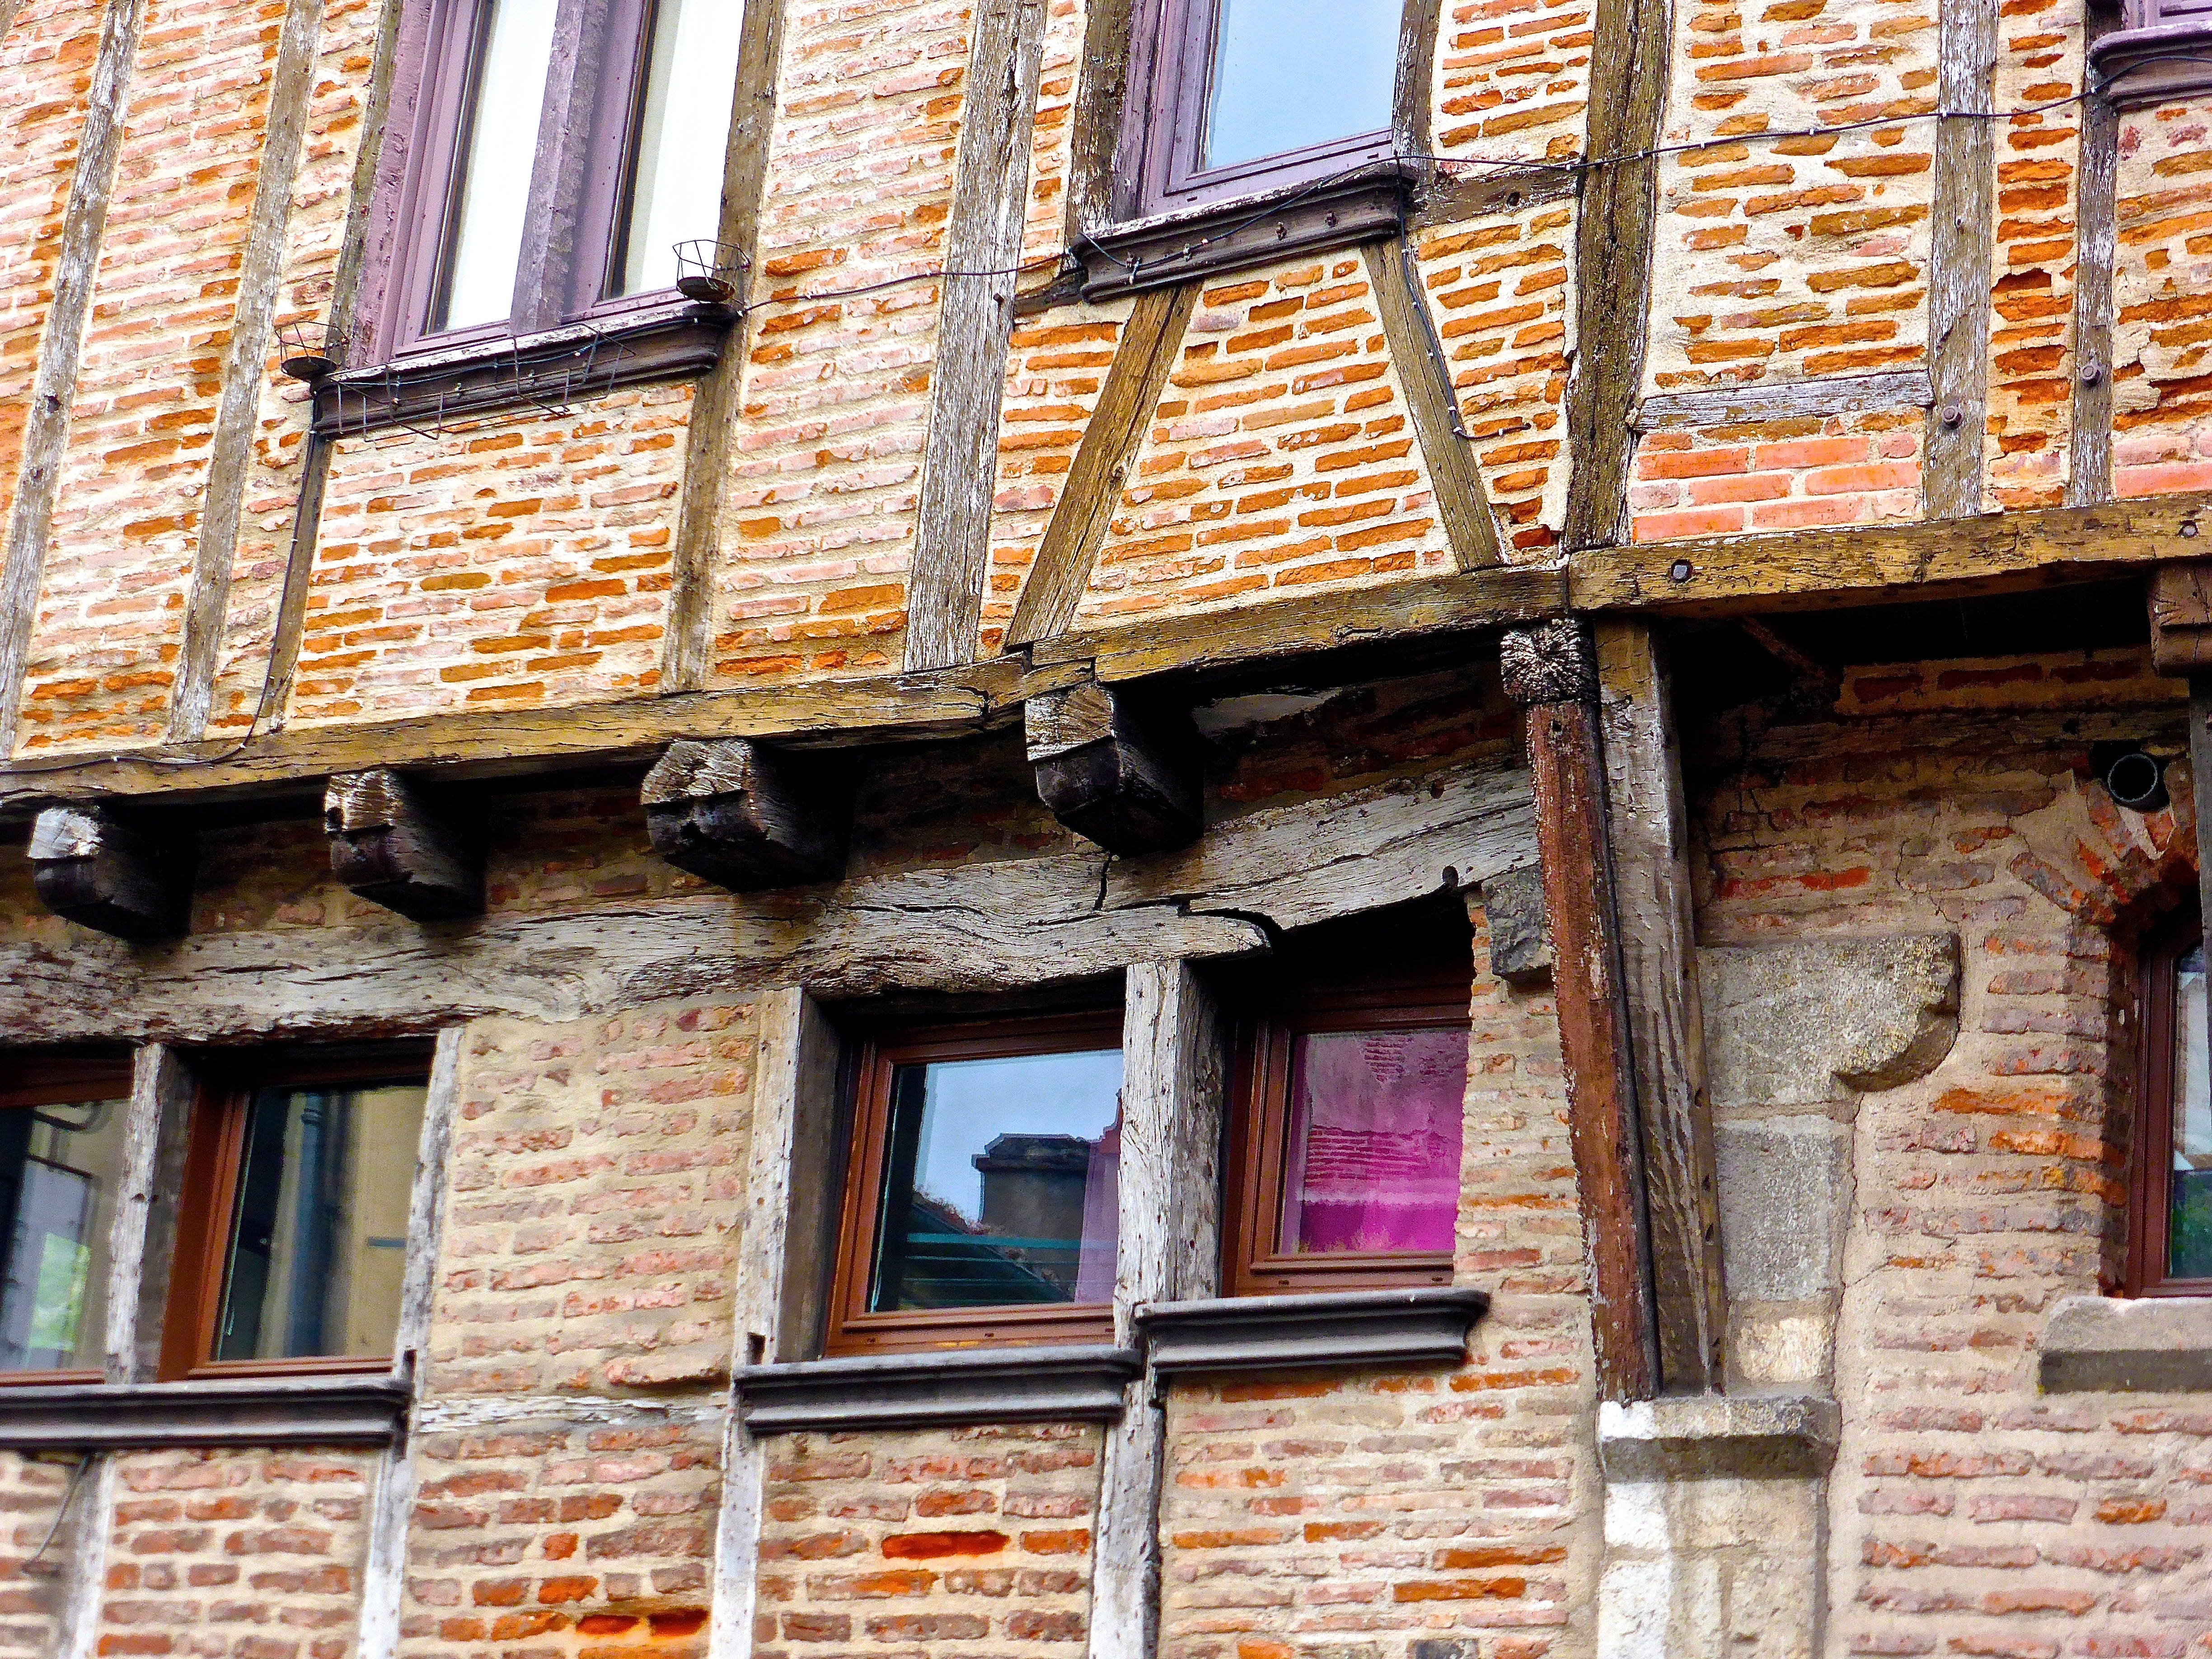
structure, wood, house, window, town, roof, old, wall, beam, balcony, cottage, color, facade, property, brick, medieval, horizontal, historical, brickwork, framing, neighbourhood, half timbered, urban area